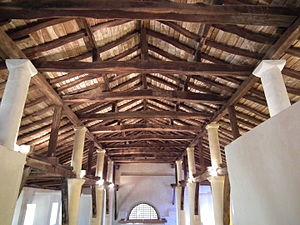
Détail de la charpente de l'hôpital des pèlerins de Pons
L'hôpital des pèlerins est un ancien hospice médiéval situé dans la ville-basse de Pons, en Charente-Maritime.